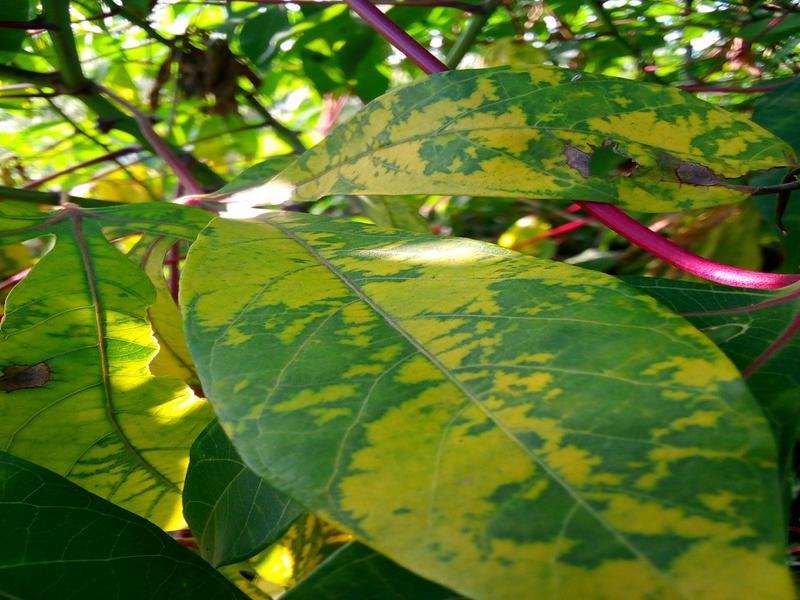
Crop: cassava
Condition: brown_streak_disease